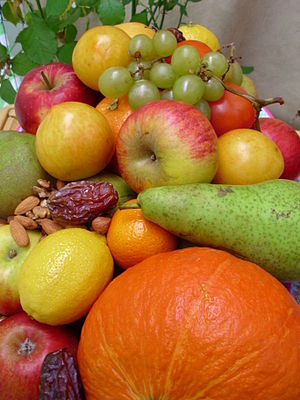
Frugtarisme
Frugter
Frugtarer spiser overvejende eller kun frugter, bær, nødder og grøntsager, der botanisk set er frugter så som agurk og tomat. Tanken bag er den, at frugter kan spises uden at ødelægge selve planten, da frugter netop er dannet for at blive spist. Verdensfrugtdagen blev stiftet i 2009.